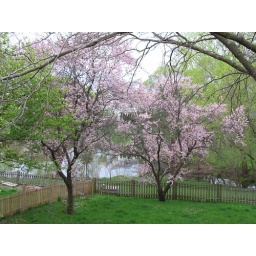
When these pink trees didn't flower in Spring 2009, I assumed they were dead. Never happier to be wrong.